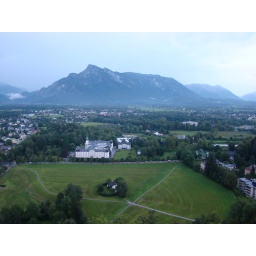
The mountains tower over the city